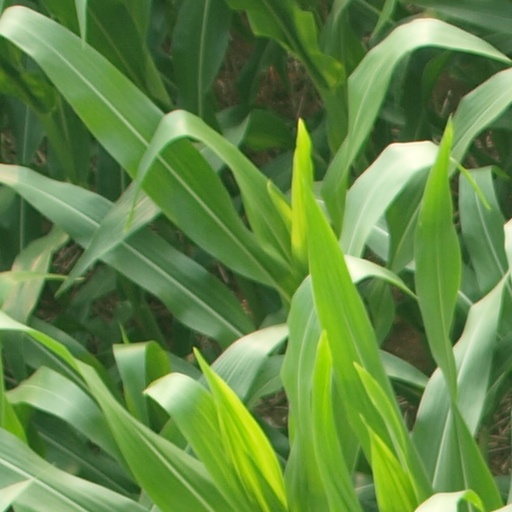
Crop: maize; corn